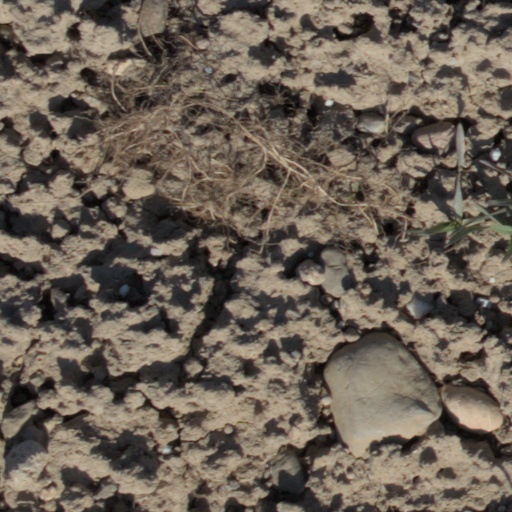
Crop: wheat